I Need You (Beatles song)

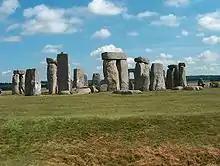
The "Help!" sequence was filmed near Stonehenge.

The film sequence for "I Need You" was shot over 3–5 May and consists of the band miming to the track on Salisbury Plain in Wiltshire. Since the start of filming for "Help!", events had taken place that distanced the Beatles, particularly Harrison and Lennon, from the public image they were expected to uphold in the feature film, and were exerting a profound influence on the band's thinking. Among these incidents, Harrison was introduced to Indian philosophy in the Bahamas when a local swami gave each of the Beatles a copy of "The Complete Illustrated Book of Yoga"; he and Lennon, together with Boyd and Lennon's wife Cynthia, had their first experience with the hallucinogenic drug LSD, in late March; and Harrison encountered an Indian sitar for the first time while filming a restaurant scene in London in April. In Tillery's description, 1965 was the most "pivotal" year in Harrison's life, as LSD opened the door to his enduring quest for spiritual enlightenment and Eastern philosophy provided a means to escape the demands of Beatlemania.